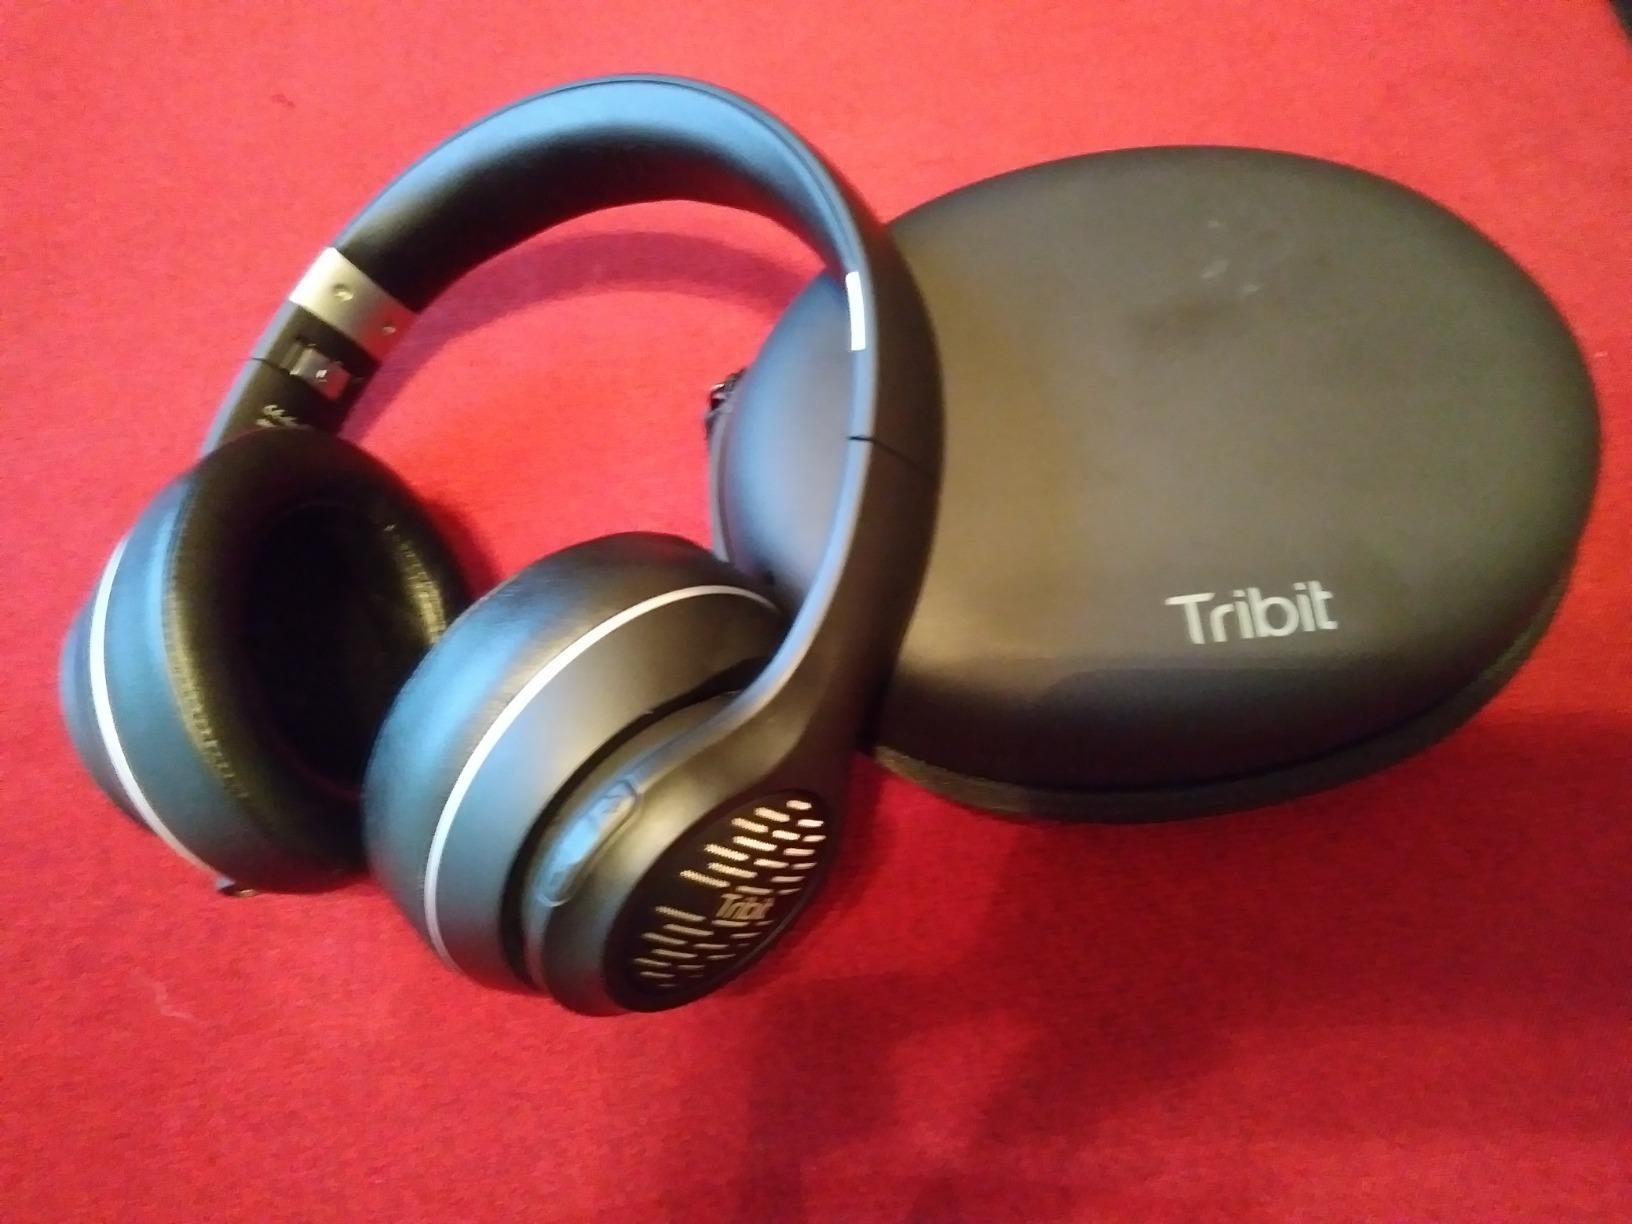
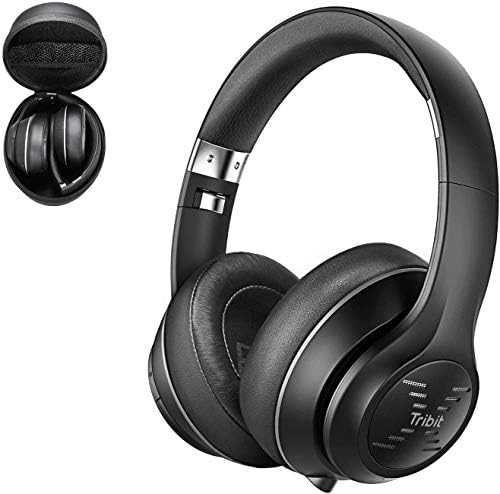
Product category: headphones
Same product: yes